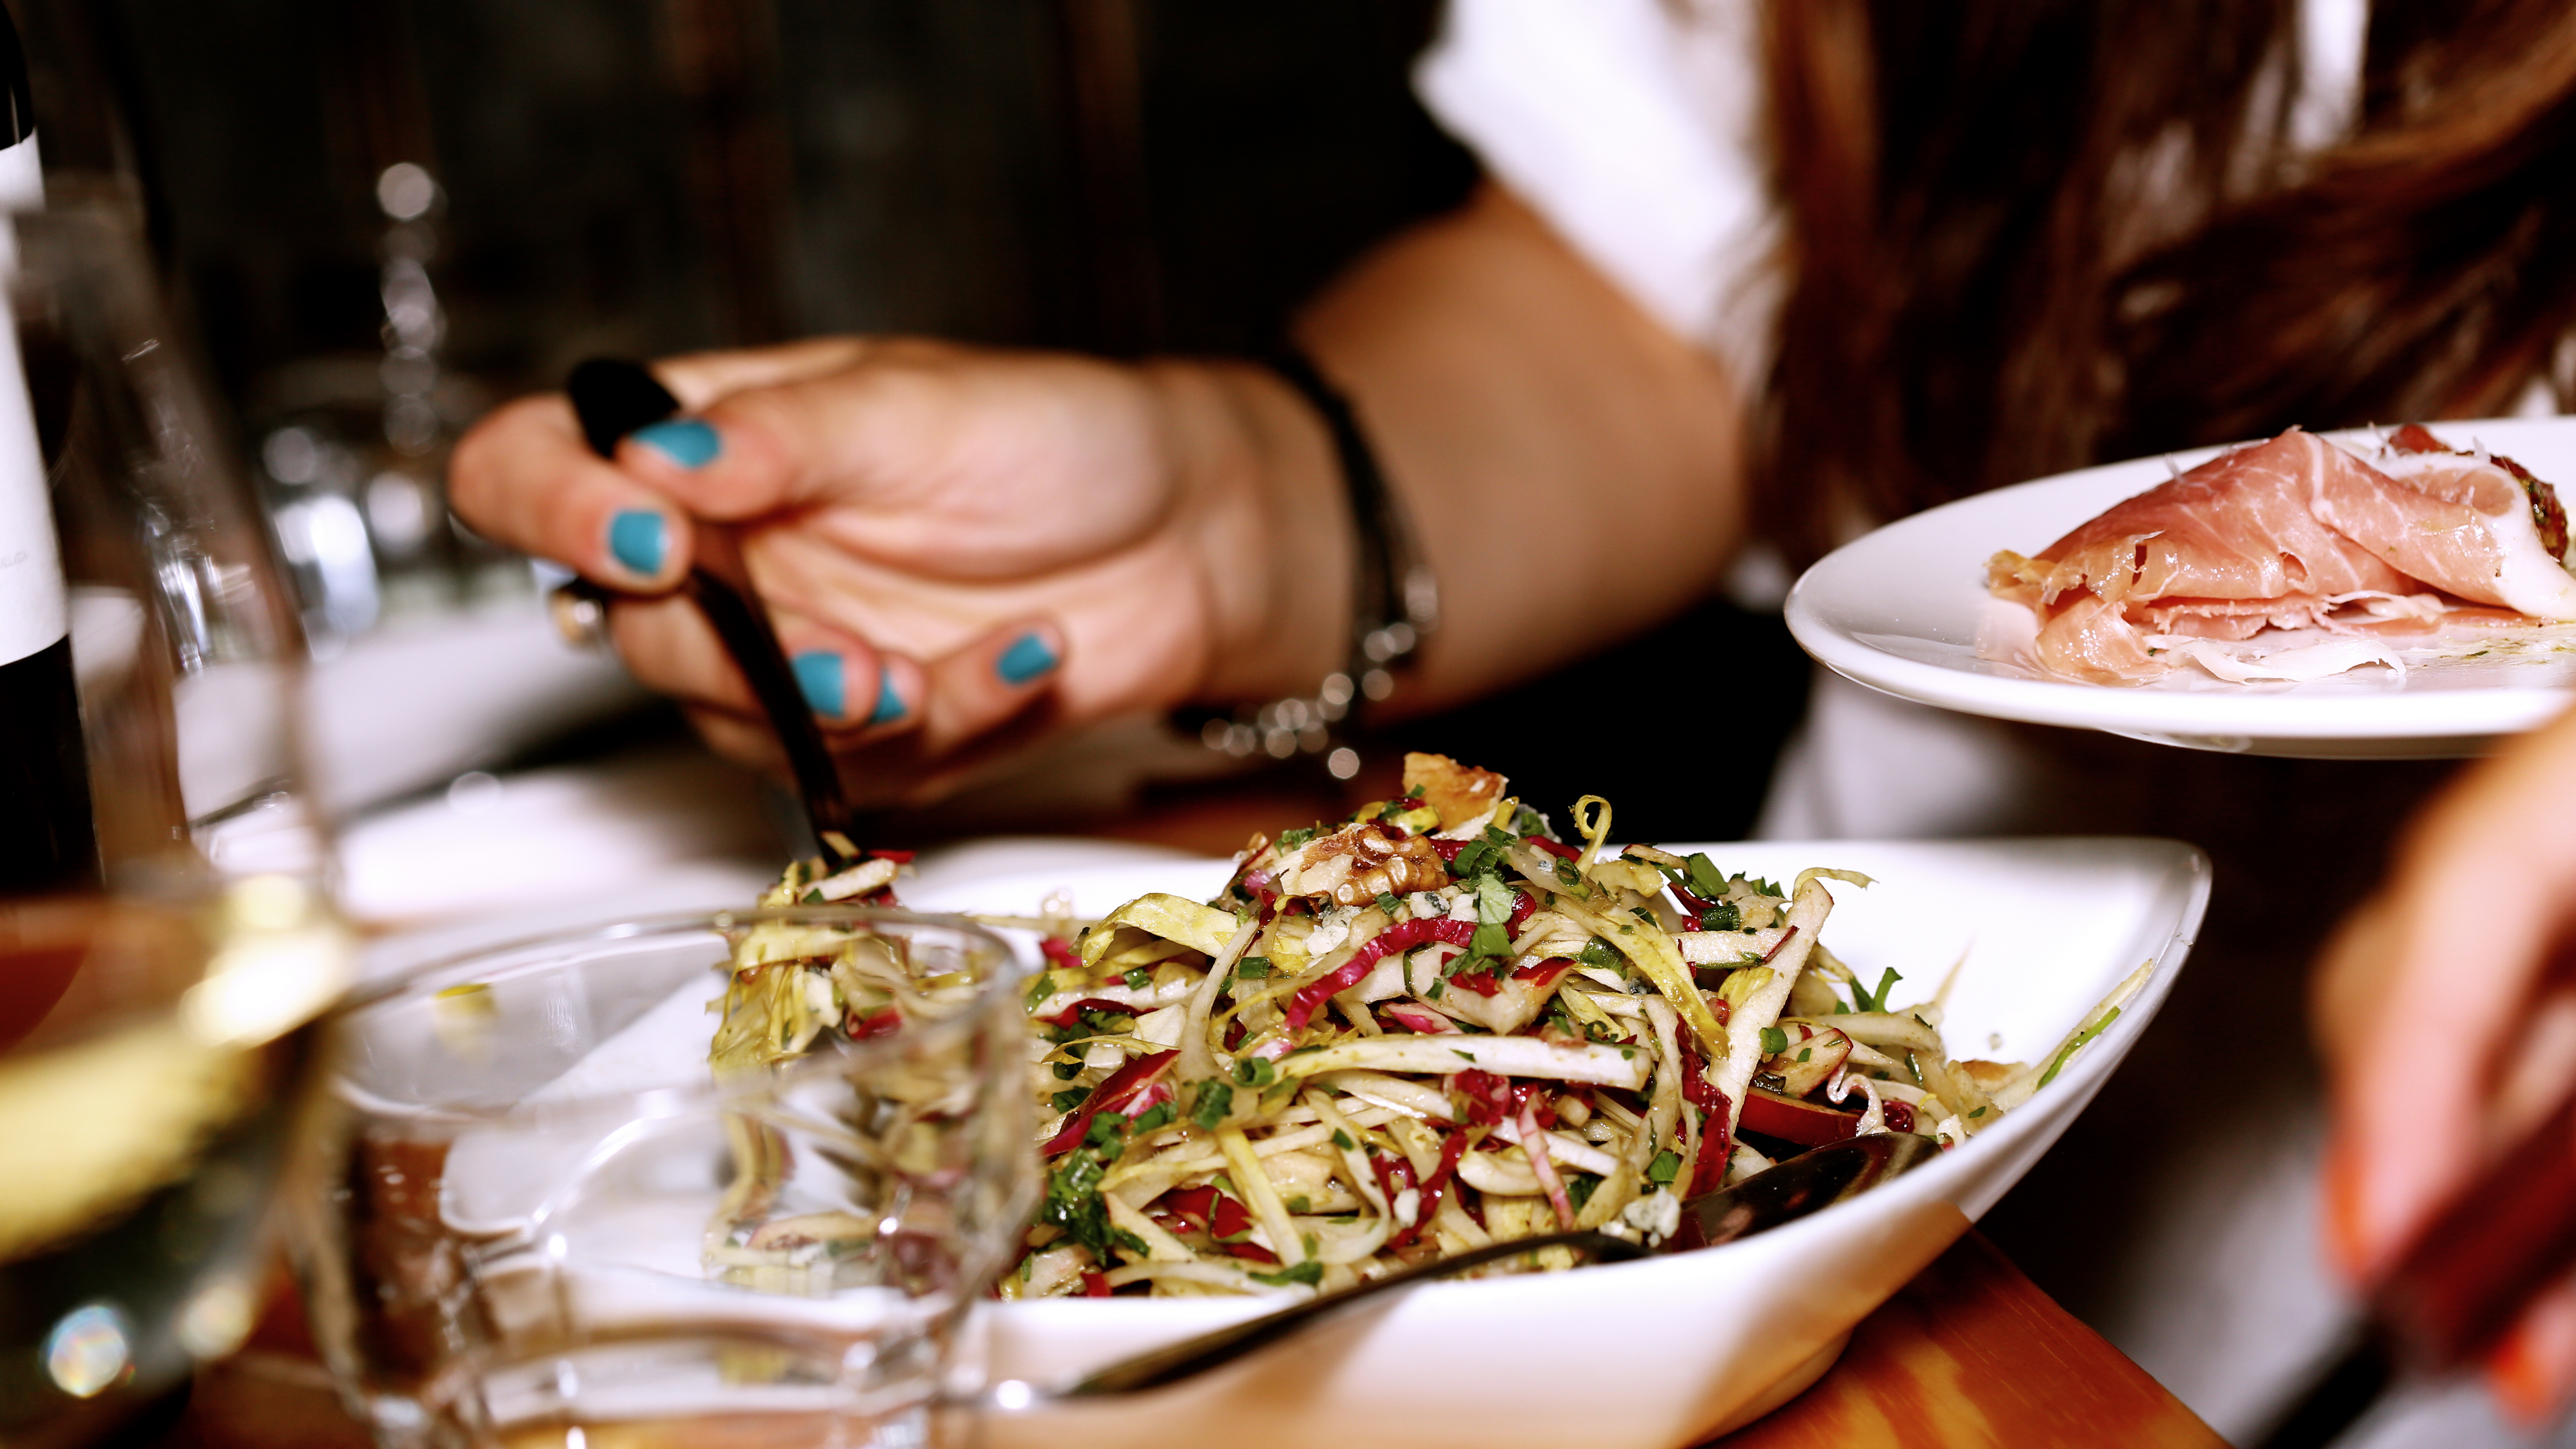
restaurant, dish, meal, food, salad, lunch, cuisine, delicious, buffet, eating, dinner, tasty, yummy, supper, brunch, foodporn, hungry, hunger, sense